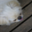
Label: dog